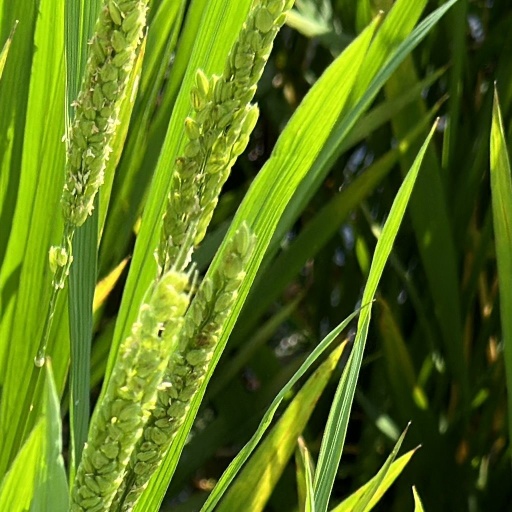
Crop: rice